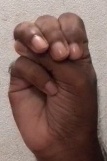
ASL sign: M